Svyatoslav Georgiyevsky

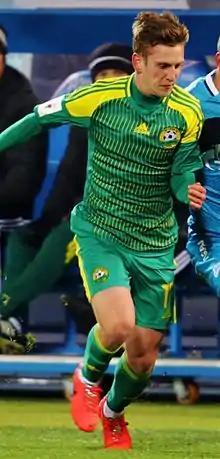
Georgiyevsky with Kuban in 2016

Svyatoslav Igorevich Georgiyevsky (born 26 August 1995) is a Russian former professional football player.